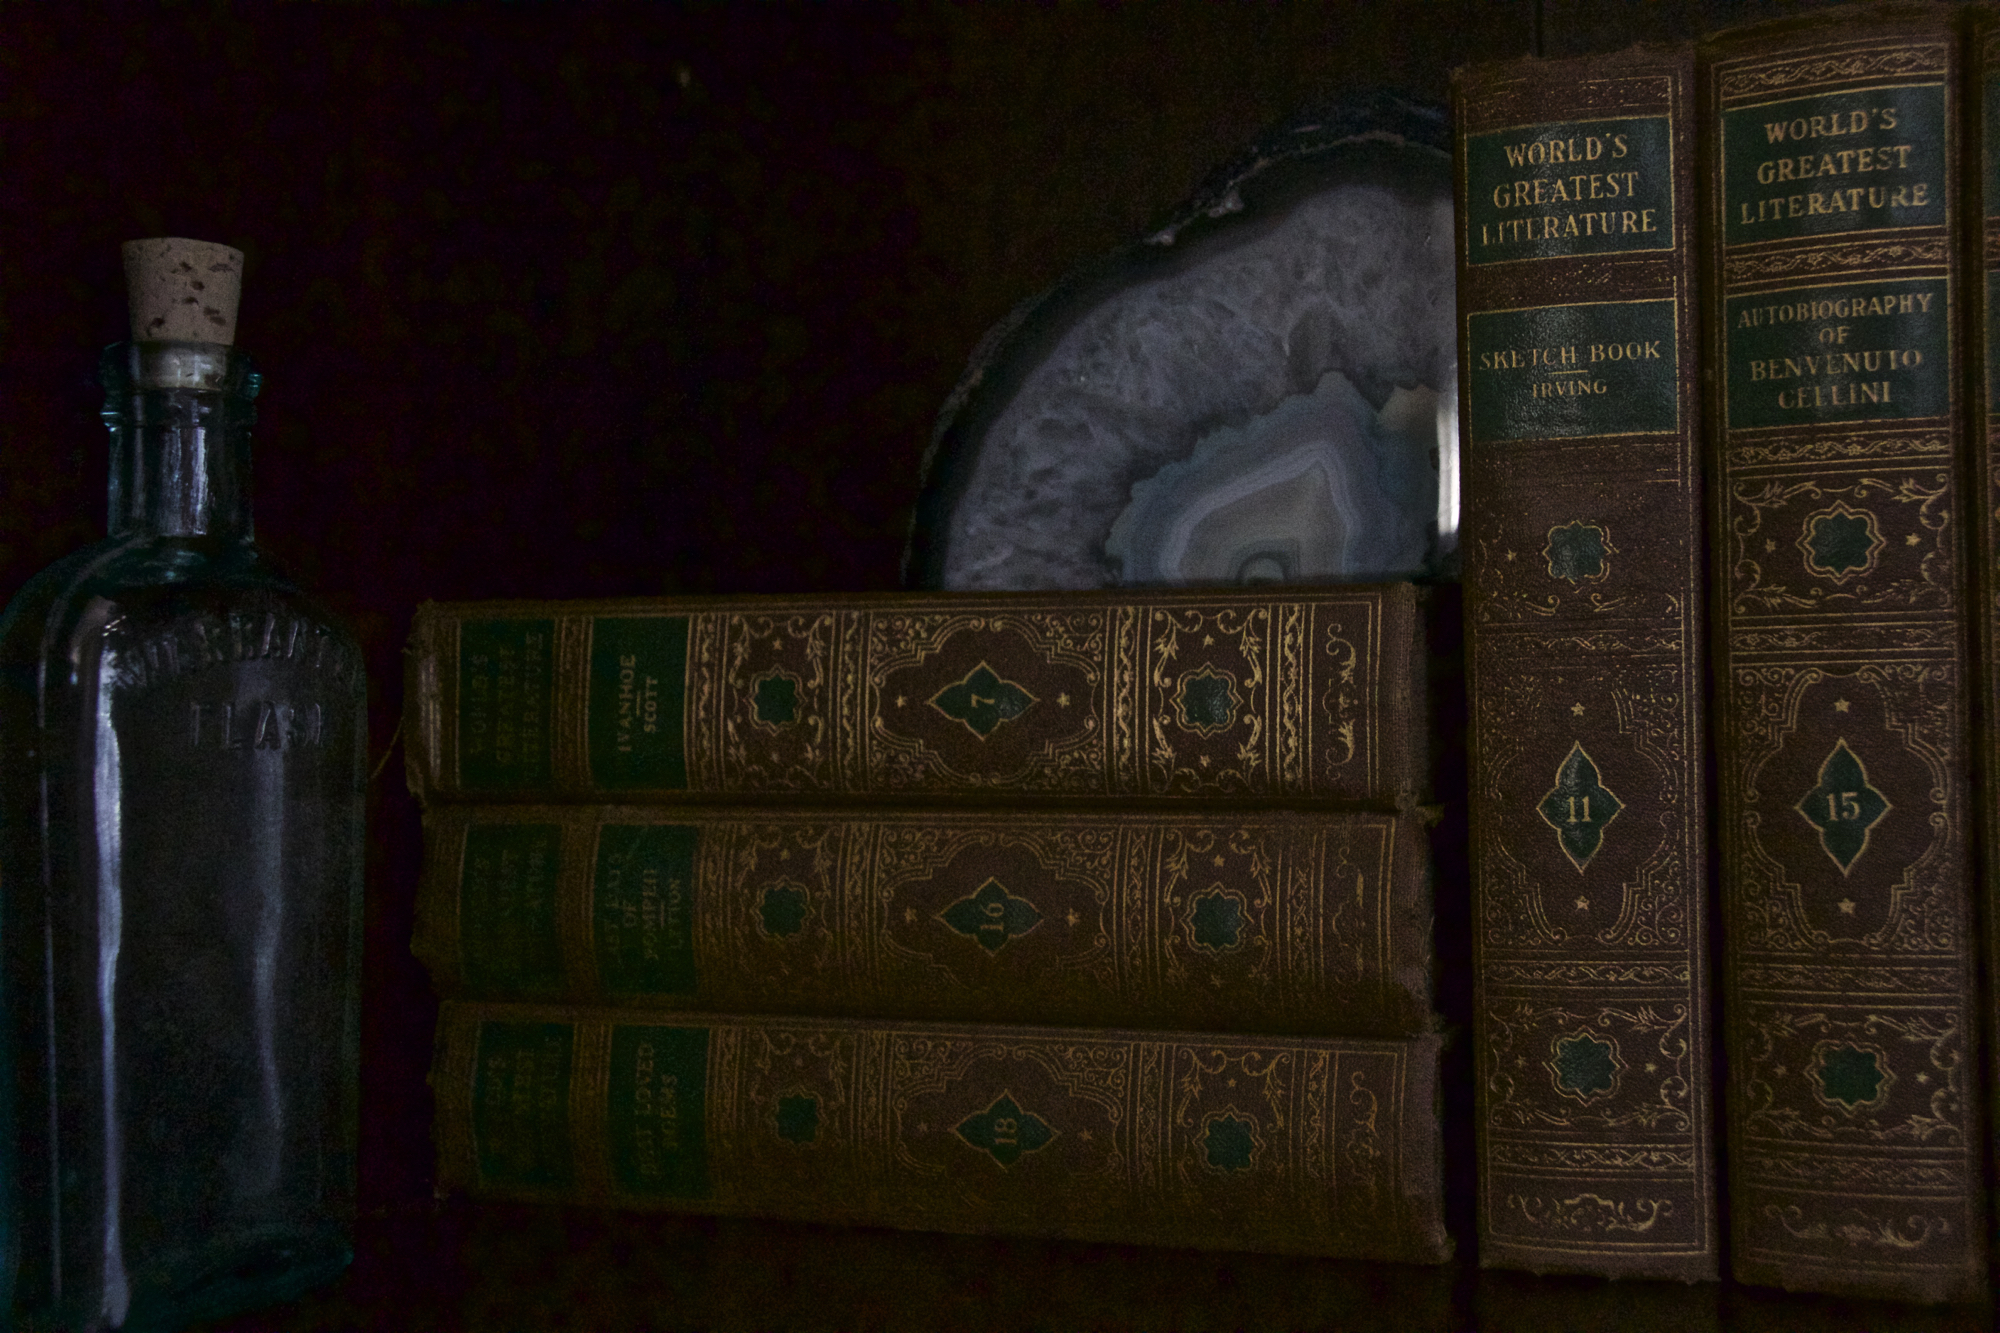
books, screenshot, 52in2016, distilled beverage